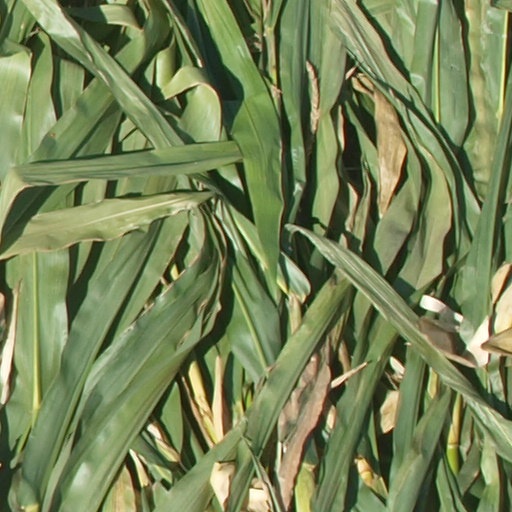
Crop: maize; corn